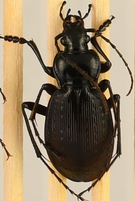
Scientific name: Carabus goryi
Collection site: Mountain Lake Biological Station NEON (MLBS), plot MLBS_009